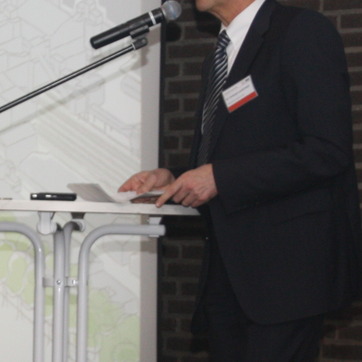
Material: skin